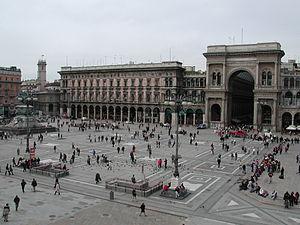
Une zone urbaine élargie aussi appelée zone urbaine fonctionnelle est une donnée statistique géographique créée pour permettre une comparaison plus pertinente des populations urbaines. Elle répond ainsi aux différentes méthodes de calcul des aires urbaines, celle utilisée par l’Insee étant relativement semblable à la méthode employée ici.
Cet article présente la liste des aires urbaines les plus peuplées du monde. Une aire urbaine est une région fonctionnelle organisée autour d'une agglomération urbaine par des liens économiques, en particulier les déplacements domicile-travail. Une aire urbaine regroupe toutes les communes dont 40 % des actifs travaillent dans l'unité urbaine ou agglomération. Si l'aire urbaine peut se confondre avec l'agglomération, elle la dépasse largement, le plus souvent. La notion d'aire urbaine ne doit pas non plus être confondue avec celle de mégalopole, ni avec celles de mégapole et de métropole.